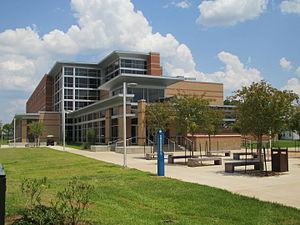
Les événements en Louisiane, d'abord en Louisiane puis dans l'actuel État des États-Unis, par décennies et par années.
L'université d'État de Louisiane à Alexandria est une université américaine située à Alexandria en Louisiane.